Cultural Property (Japan)

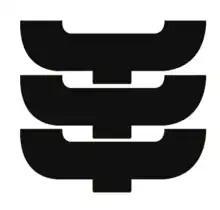
The Protection of Cultural Properties logo represents a , an element of Japanese architecture which stands for the continuity in time of cultural property protection.

A is administered by the Japanese government's Agency for Cultural Affairs (Ministry of Education, Culture, Sports, Science and Technology), and includes tangible properties (structures and works of art or craft); intangible properties (performing arts and craft techniques); folk properties both tangible and intangible; monuments historic, scenic and natural; cultural landscapes; and groups of traditional buildings. Buried properties and conservation techniques are also protected. Together these cultural properties are to be preserved and utilized as the heritage of the Japanese people.